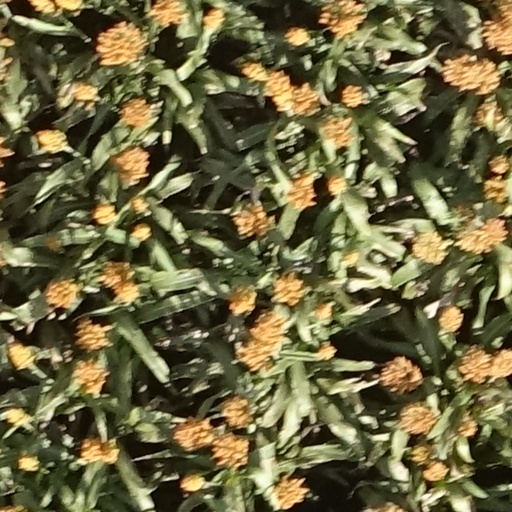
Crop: sorghum